Carphodactylus

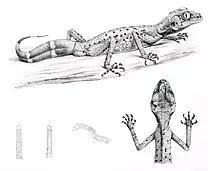
"Carphodactylus laevis", illustration from original description, 1897

C. laevis has an average snout-to-vent length (SVL) of . The head has large labial (lip) scales, relatively small postmental scales (behind the chin), and rounded rostral and mental shields (at the tip of the snout). The body and tail are slender and mediolaterally compressed (flattened from the side), with a thin vertebral ridge extending from the nape to the tapered tail. The limbs are long and thin, and the five-toed feet have thin and narrow digits with distinct claws and an angular profile from the side. The claws are surrounded by five enlarged scales at their base. The underside of each digit has a single row of small lamellae, each of which are slightly broadened sideways. The genus possesses preanal pores.